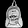
Label: Bag